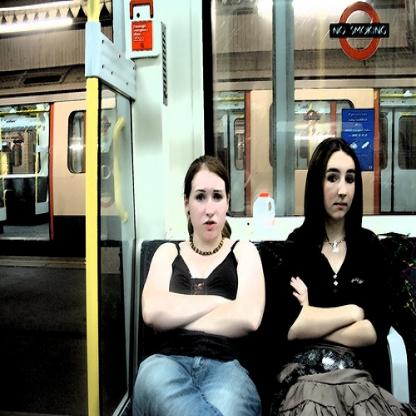
Scene: Indoor